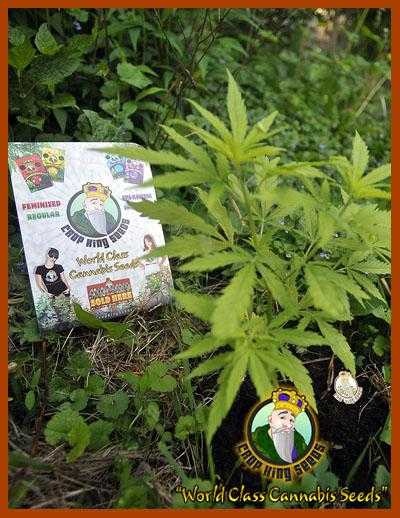
Label: Blueberry